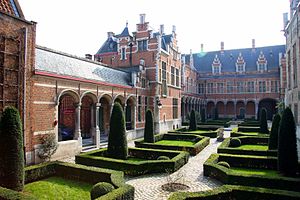
Nederlandsk renæssance
Hoffet af Savoyen i Mechelen, første bygning i nederlandsk renæssancestil
Hollandsk renæssance eller egentlig nederlandsk renæssance er en arkitektonisk stilart, som ses i dansk byggeri fra omkring år 1550 til omkring 1730.